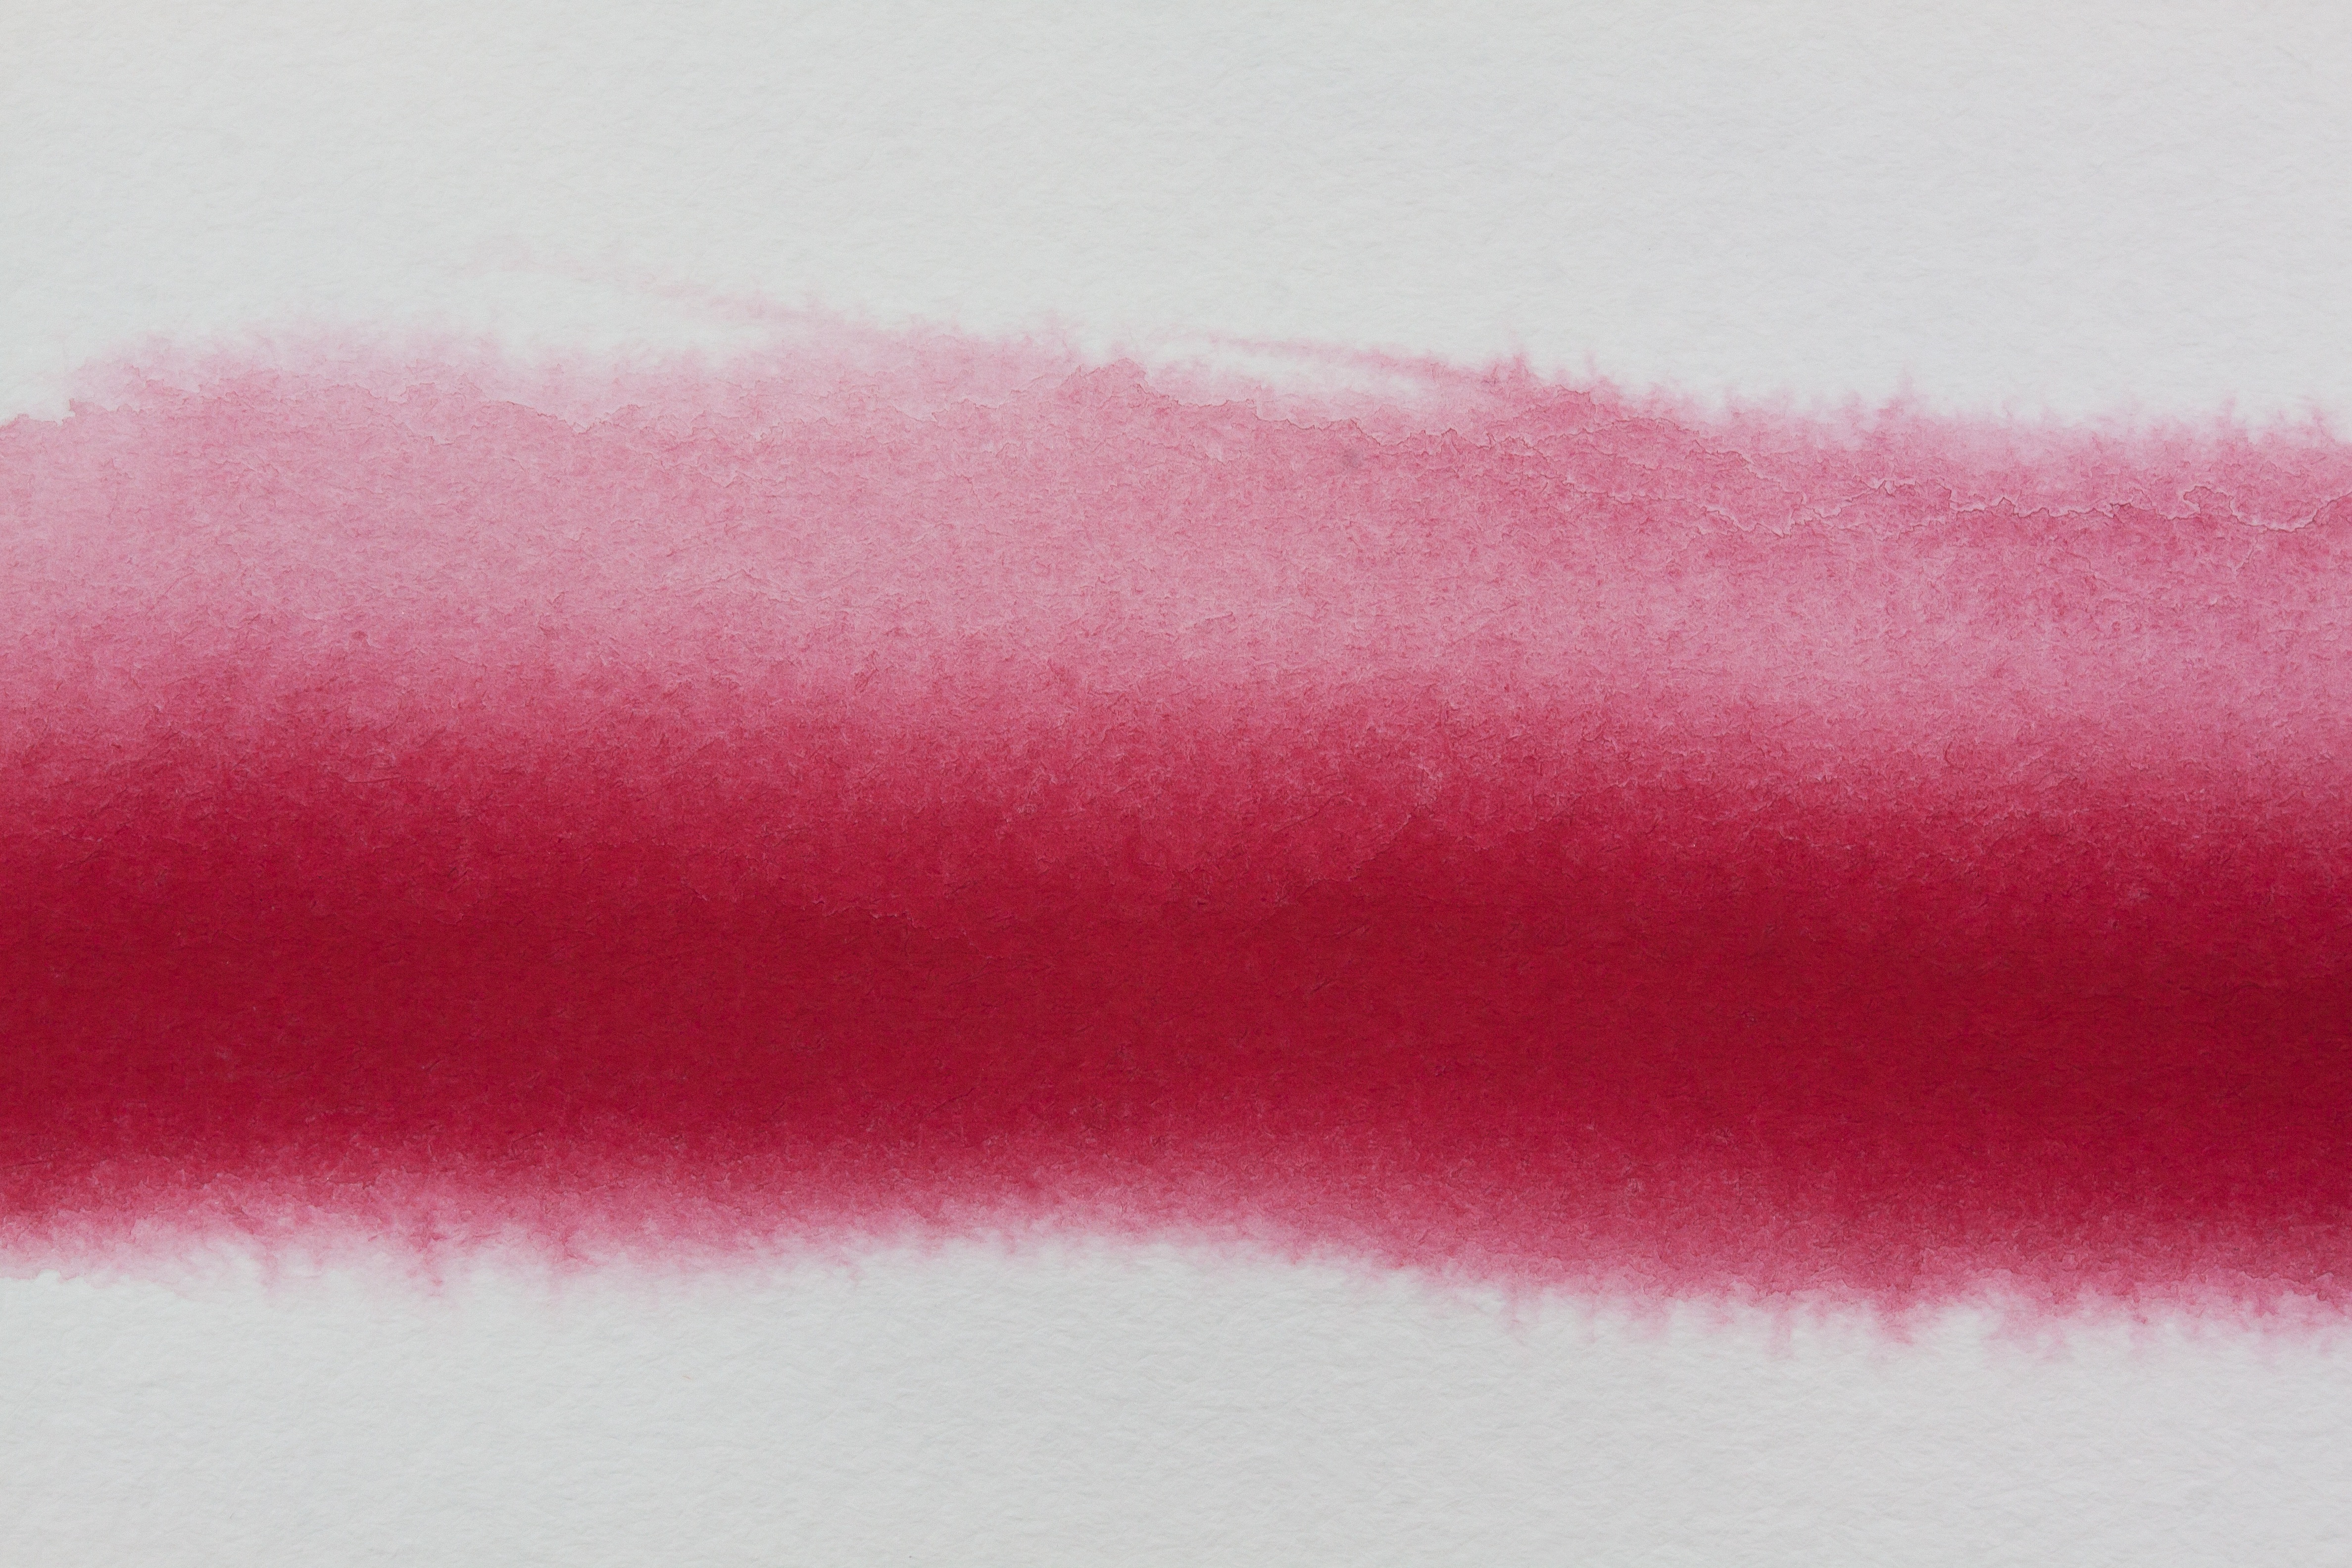
purple, petal, run, red, color, paint, pink, lip, material, painting, watercolor, textile, background, painted, image, magenta, lipstick, cosmetics, watercolour, lip gloss